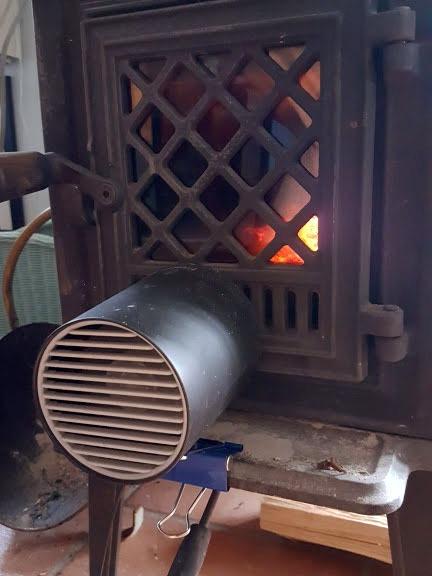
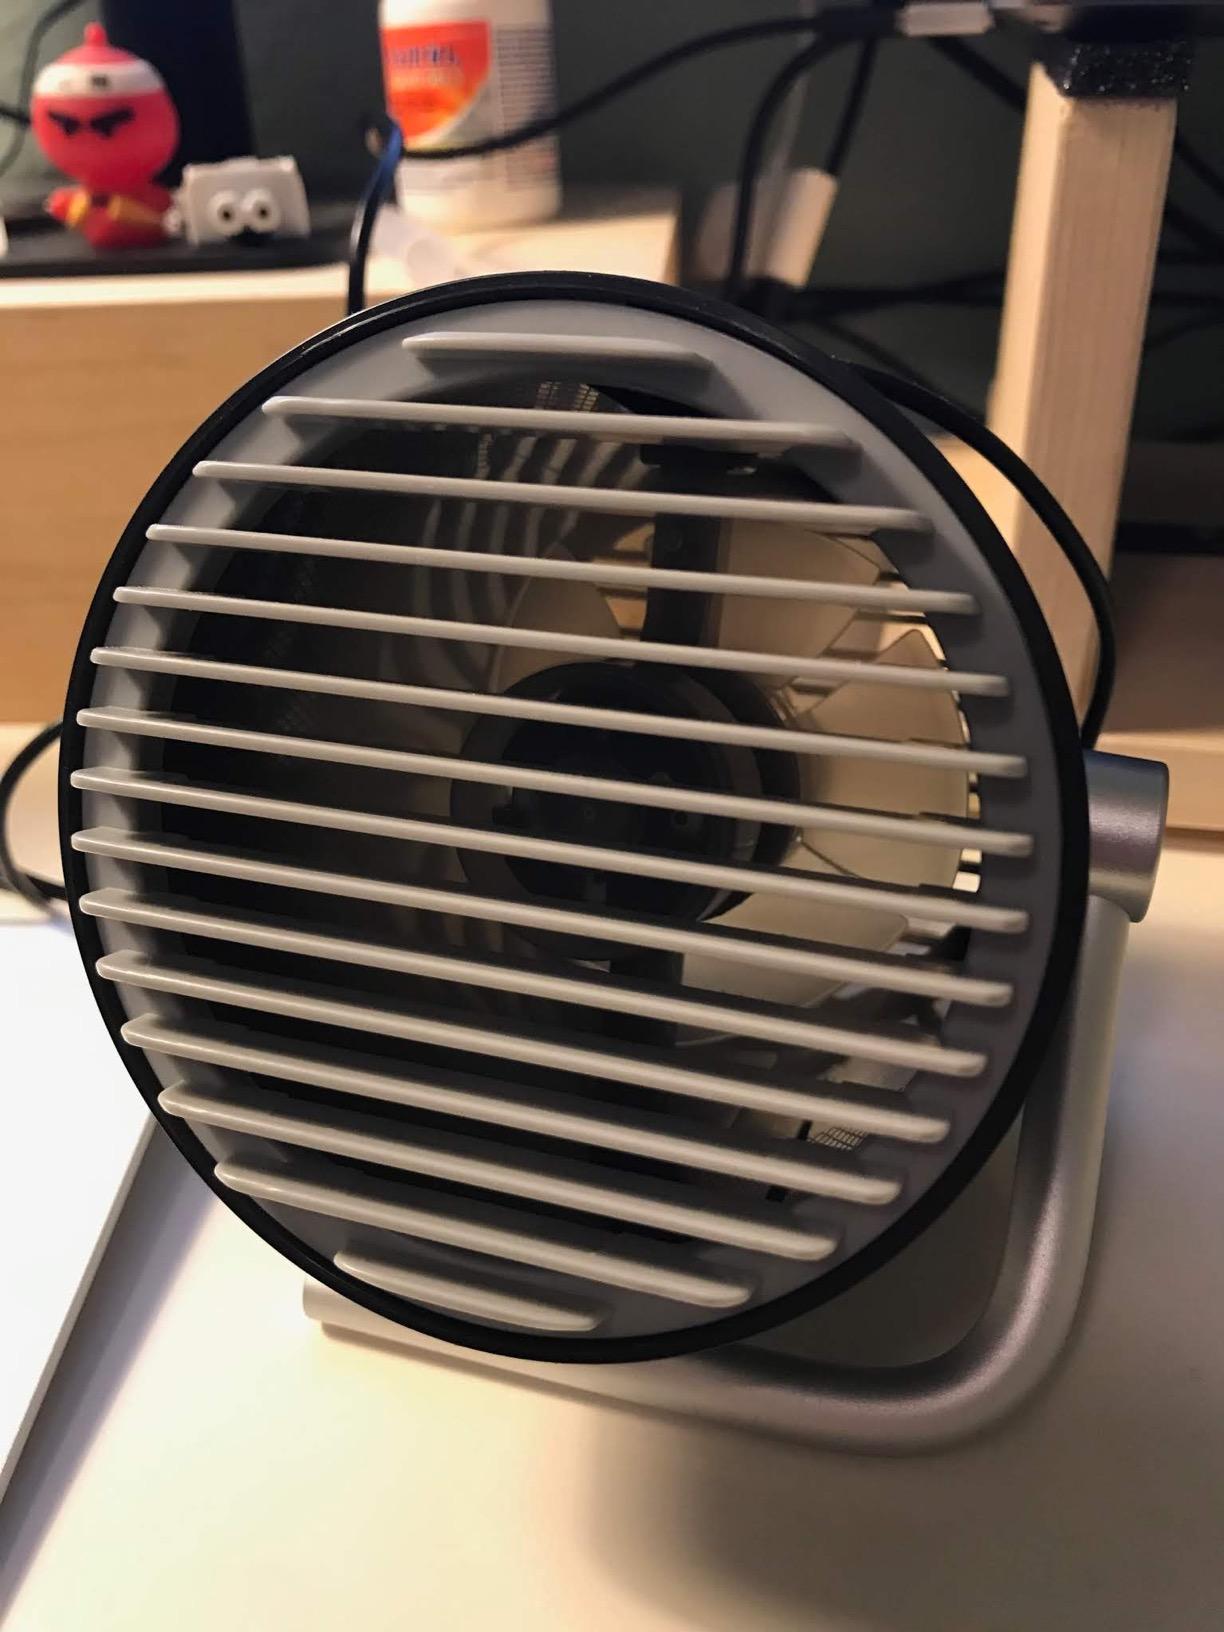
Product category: fan
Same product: yes